Derek Jeter

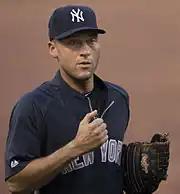
Jeter during pre-game warmups in July 2014

Despite continuing concerns about his age, the beginning of the 2012 season saw Jeter on a hot streak: he batted .420 through April 25. Rodriguez commented that Jeter is playing as he did in 1999, while Girardi said Jeter looks like he is 25 years old. In the 2012 MLB All-Star Game, Jeter recorded his 11th All-Star hit, passing Mantle for the most All-Star Game hits in Yankees history. Jeter went 1-for-2 in the game, moving into fourth all-time with a .458 average among players with a minimum of 12 plate appearances in the All-Star Game.